Paris Las Vegas

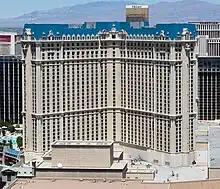
The original 34-story hotel tower

Bergman consulted Gustave Eiffel's blueprints for the original Eiffel Tower. His firm created the replica's architectural design, while its structural design came from the Las Vegas-based Martin & Peltyn. It was built by Schuff Steel, based in Phoenix, using 5,000 tons of steel. Although the replica tower was created with welded steel, it also includes faux rivets to match the design of the original.